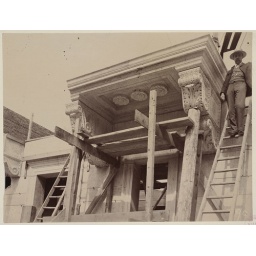
Courtyard balcony stone in place, construction of the McKim Building